Tokumei Kakarichō Tadano Hitoshi

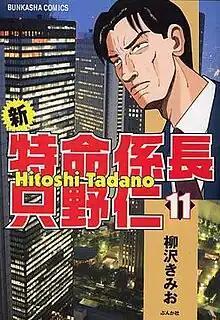
Volume 11 in the "Shin Tokumei Kakarichō Tadano Hitoshi" manga series

is a Japanese manga series written and illustrated by Kimio Yanagisawa. A television drama was aired on TV Asahi in 2003, the official English name of the drama is Hitoshi Tadano, the Extraordinary Undercover Detective. A new drama series started airing in 2012 as Detective Anonymous.